Atherosclerosis

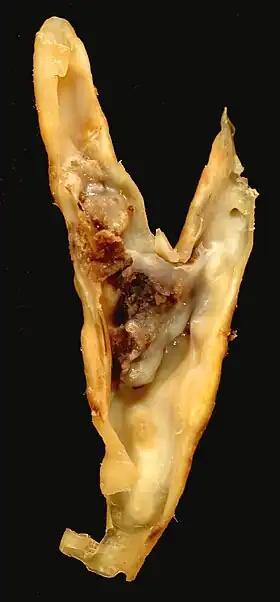
Atherosclerotic plaque from a carotid endarterectomy specimen. This shows the division of the common into the internal and external carotid arteries.

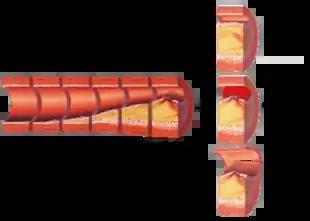
Progression of atherosclerosis to late complications

In effect, the muscular portion of the artery wall forms small aneurysms just large enough to hold the atheroma that are present. The muscular portion of artery walls usually remains strong, even after they have been remodeled to compensate for the atheromatous plaques.